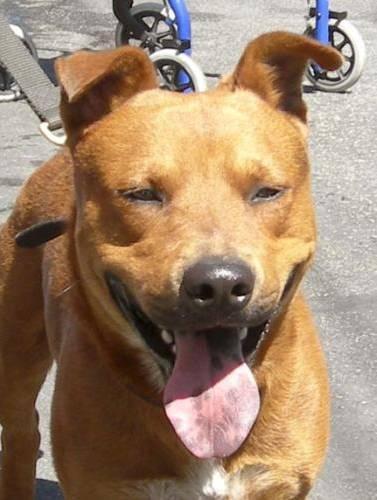
dog